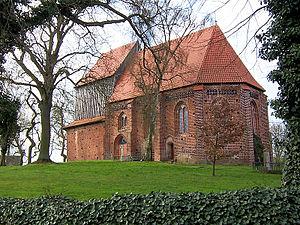
Bobitz est une municipalité allemande du land de Mecklembourg-Poméranie-Occidentale et l'arrondissement du Mecklembourg-du-Nord-Ouest. En 2012, elle comptait 2 481 hab.